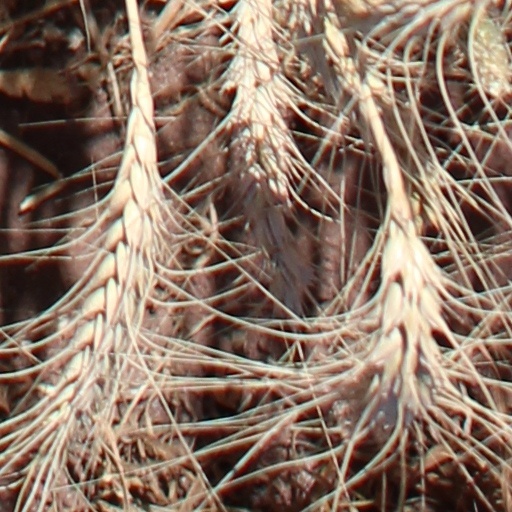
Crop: wheat